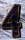
Number: 4